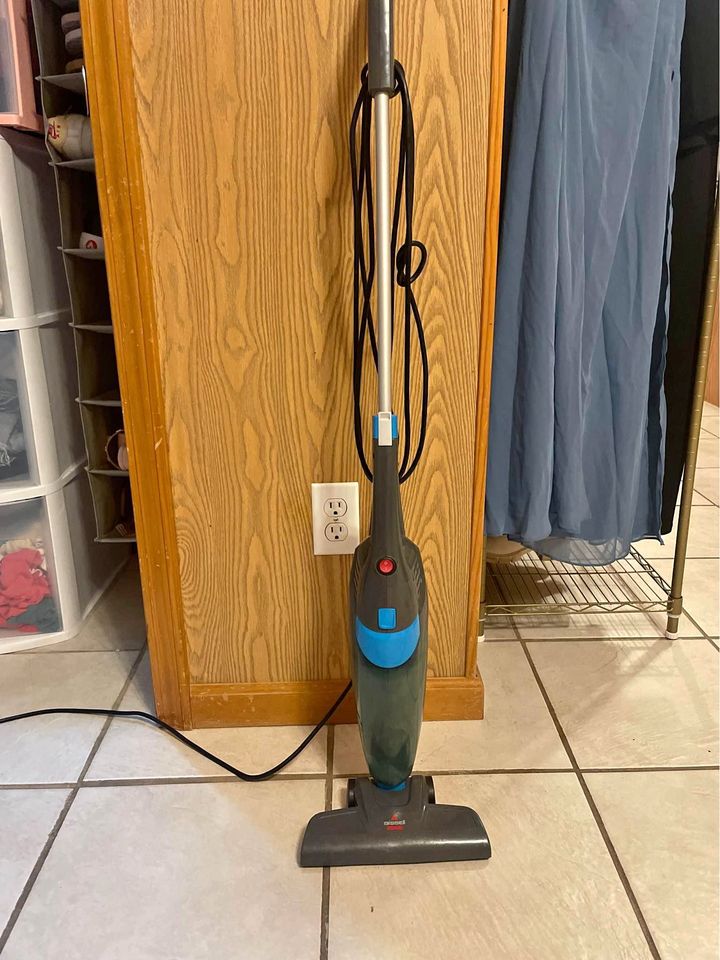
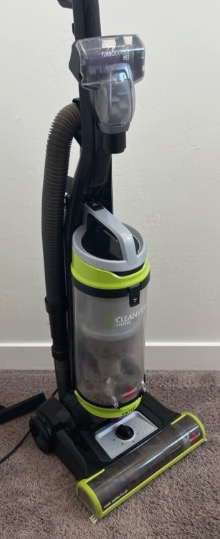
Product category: items_vacuum
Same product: no